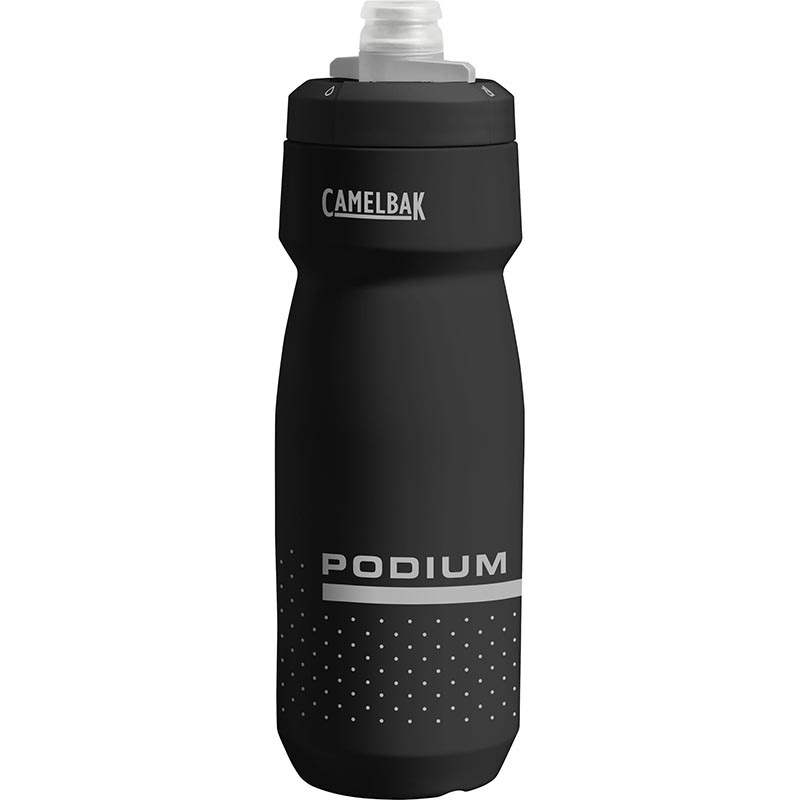
Nueva Caramañola Camelbak Podium 24 Oz Negro
Descripción Especificaciones Garantía Un nuevo diseño y una mejor capacidad de limpieza mantienen la posición de la botella Podium como la mejor de la industria ciclista. Esta botella de bicicleta premium prioriza el rendimiento y un excelente ajuste de la jaula por encima de todo para usuarios profesionales y recreativos. Fácil de exprimir y siempre libre de BPA, el Podium es la mejor botella para una hidratación rápida y confiable. Ajuste optimizado de la jaula: diseñado para encajar de manera segura en una variedad de jaulas para botellas. Fácil compresión: obtén más fluidos con menos esfuerzo. Tapa de autocierre de alto flujo: maximiza la tasa de flujo y elimina las salpicaduras y los derrames. 100% libre de BPA, BPS y BPF: Ride clean, drink clean. Interfaz fácil de limpiar: todas las partes se pueden separar para una limpieza completa. Bloqueo positivo: para transporte a prueba de fugas. TrutasteTM Polipropileno con HydroguardTM: Pruebe su agua y nada más, una y otra vez. Capacidad: 0.71L / 24 oz Dimensiones: 7.4 x 7.4 x 22.8 cm / 2.9 x 2.9 x 9.0 pulg. Peso: 77 Para DSC BIKE es super importante ofrecerte los productos de mejor calidad, es por esto que es extremadamente raro que nuestros productos están dañados o defectuosos.Por lo tanto, en cualquier caso que hagas la devolución de tu pedido, nuestro departamento de control de calidad inspeccionará los productos; si el daño es consecuencia de un defecto de fabricación o bien si el producto no cumple con las especificaciones de fábrica se reembolsará el coste del producto. Tienes 90 días para devolver tu producto dañado o defectuoso. Nos comprometemos a reembolsar la totalidad del coste de los productos defectuosos. Si el problema se debe a motivos contrarios a la calidad del material o al proceso de montaje, te devolveremos el producto original. No reembolsamos productos: * Si no se han obtenido en www.dscbike.com * Si se han dañado por un mal uso o negligencia (exposición a productos químicos, sustancias cáusticas, fuente de llama abierta, mucho calor, objetos afilados, etc.) * Si se han dañado por un uso indebido o por actividades distintas al fin previsto La vida útil de cualquiera de nuestro productos producto depende del uso particular que se haga del mismo, de las condiciones de uso y de los patrones de desgaste característicos del usuario. No se sustituirán los productos dañados por el uso y el desgaste normales o que hayan excedido la vida razonable del producto. Nuestro servicio de atención al cliente está disponible para ayudarte con tu proceso de devolución. No dudes en ponerte en contacto con nosotros para realizar cualquier consulta o comentario. Llámanos al (571) 3848924 (llamada gratuita de lunes a viernes de 9:00 a 17:00) o envíanos un e-mail a info@dscbike.com
Brand: Camelbak
Category: Sporting Goods > Outdoor Recreation > Cycling > Bicycle Accessories > Bicycle Water Sport Board Racks